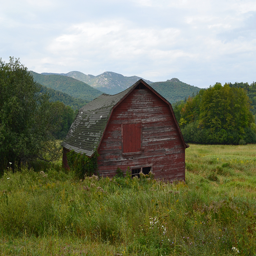
the red barn in better days .